Differently (song)

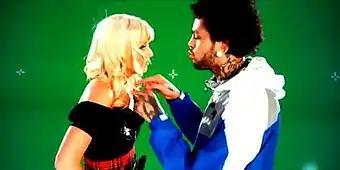
Davis and McCoy standing face to face in front of a green backdrop in the official music video for "Differently"

The video clip for 'Differently' was shot in Los Angeles in mid-March 2009. It features Travie McCoy along with Printz Board who was a musical director for The Black Eyed Peas and Fish, the founder of Fishbone both making guest appearances. It made its premiere on Cassie's official YouTube channel on 12 April 2009.